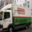
Label: truck